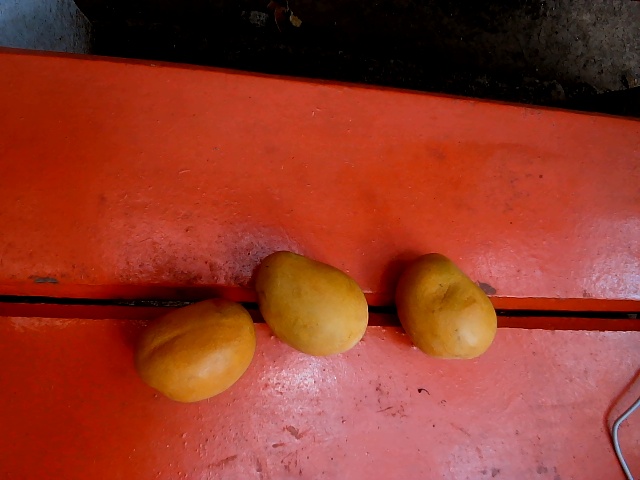
Label: Ripe_Mango